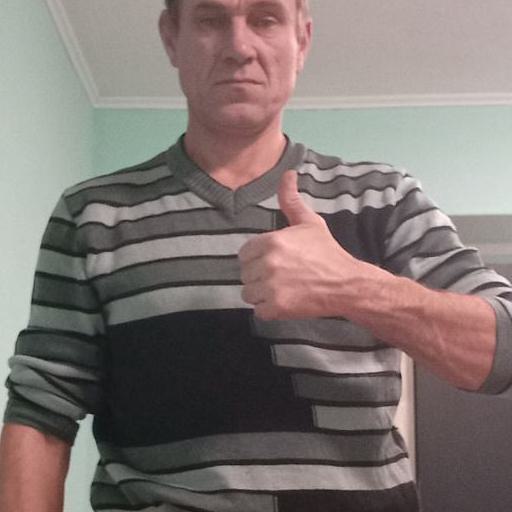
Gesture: like